Holbourne Island National Park

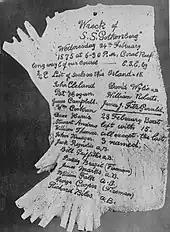
"Gothenburg's" Turtle Shell Roll

Holbourne Island became well known in 1875, when 18 survivors of the shipwreck reached its shores. Four survivors arrived on a damaged port lifeboat on 25 February, where they survived by eating raw bird's eggs and drinking rain water that had pooled in the island rocks. The following day, 14 survivors from a starboard lifeboat also landed. Because rescue was uncertain, the survivors engraved their names on the concave side of a large turtle shell, which is displayed in the South Australian Museum, on North Terrace in Adelaide.